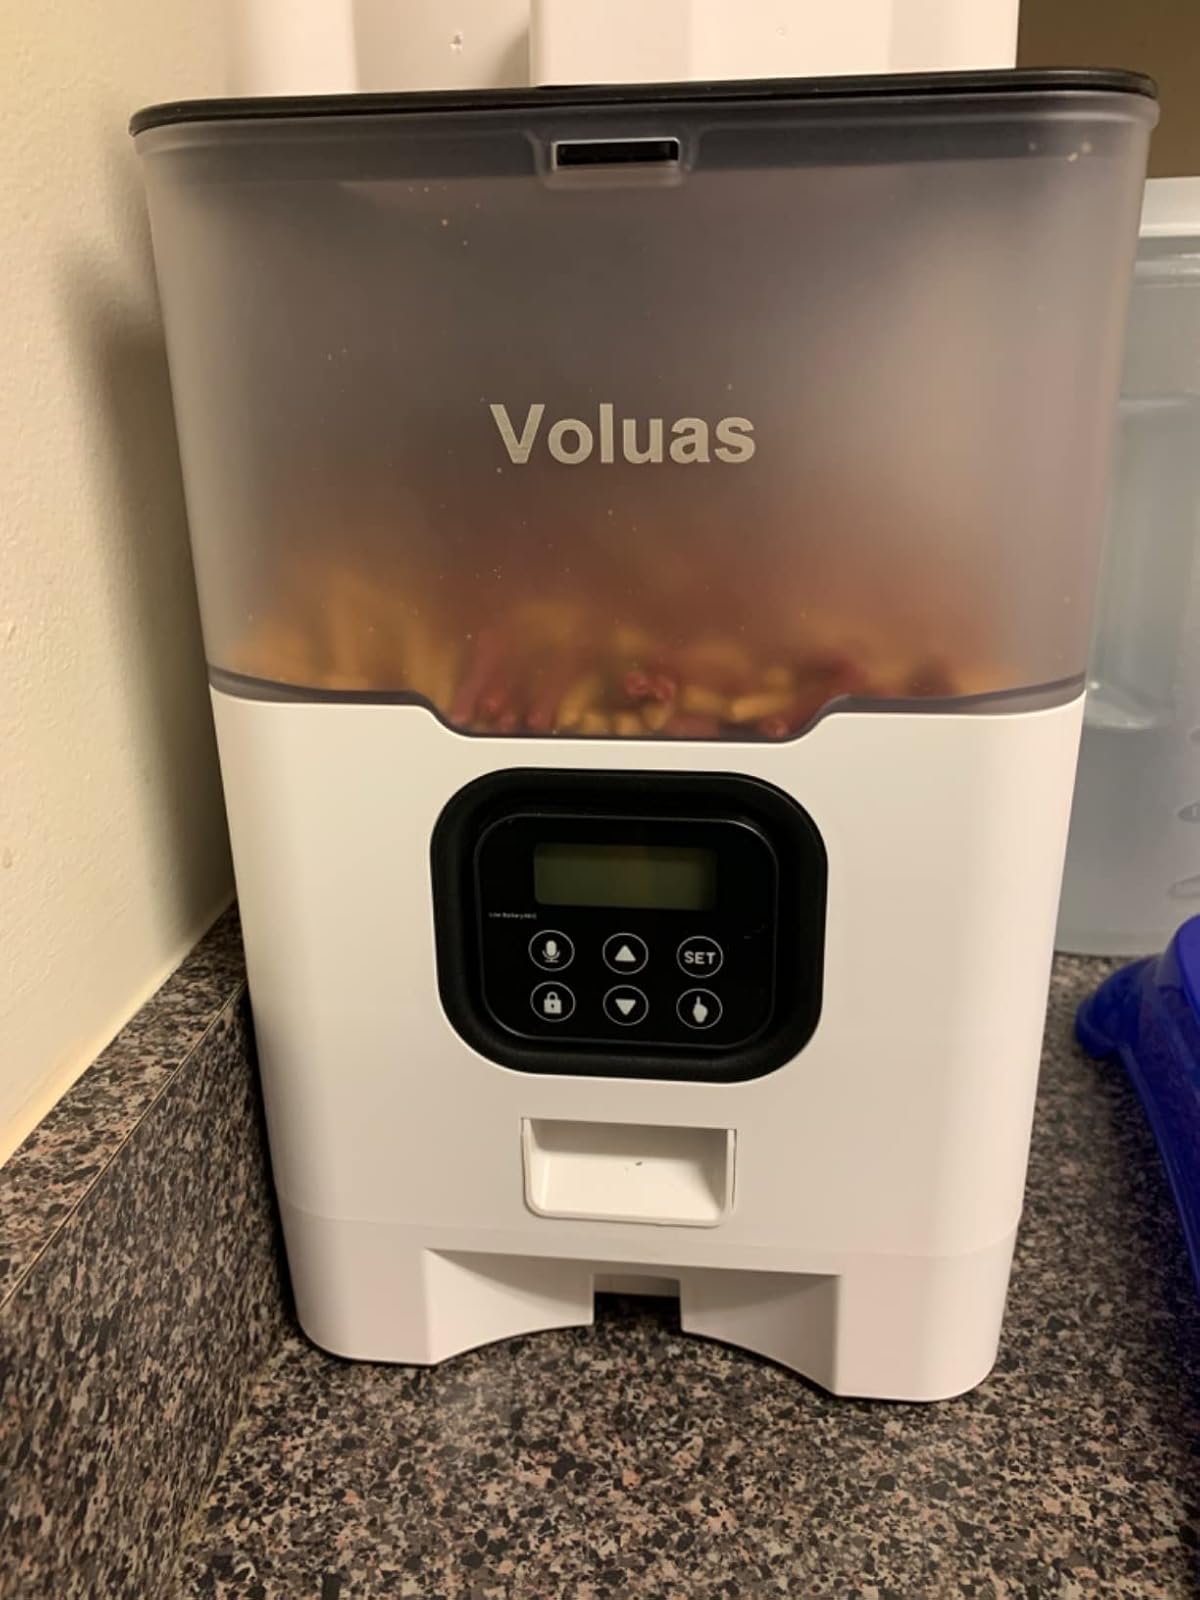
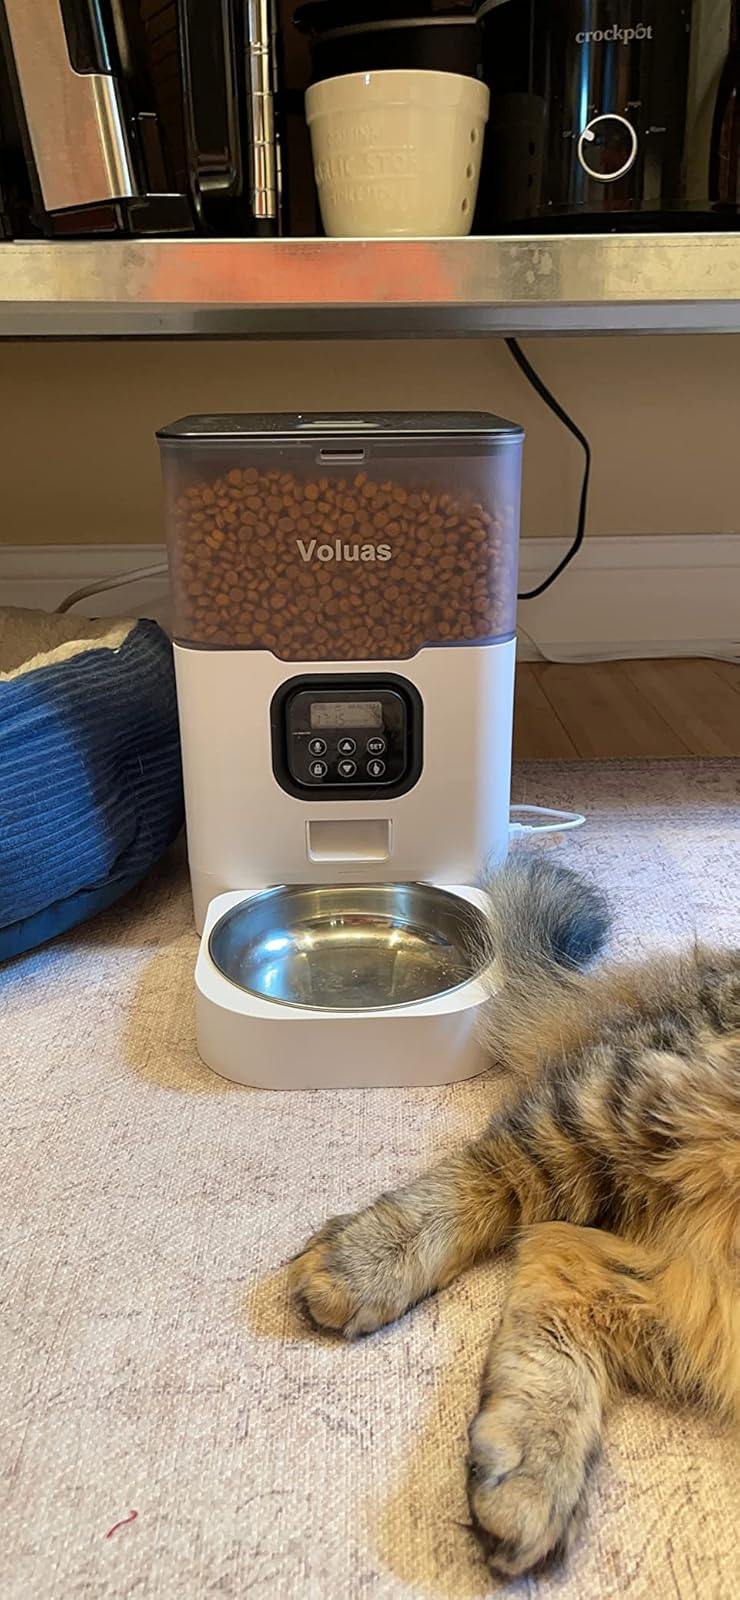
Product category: items_feeder
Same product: yes